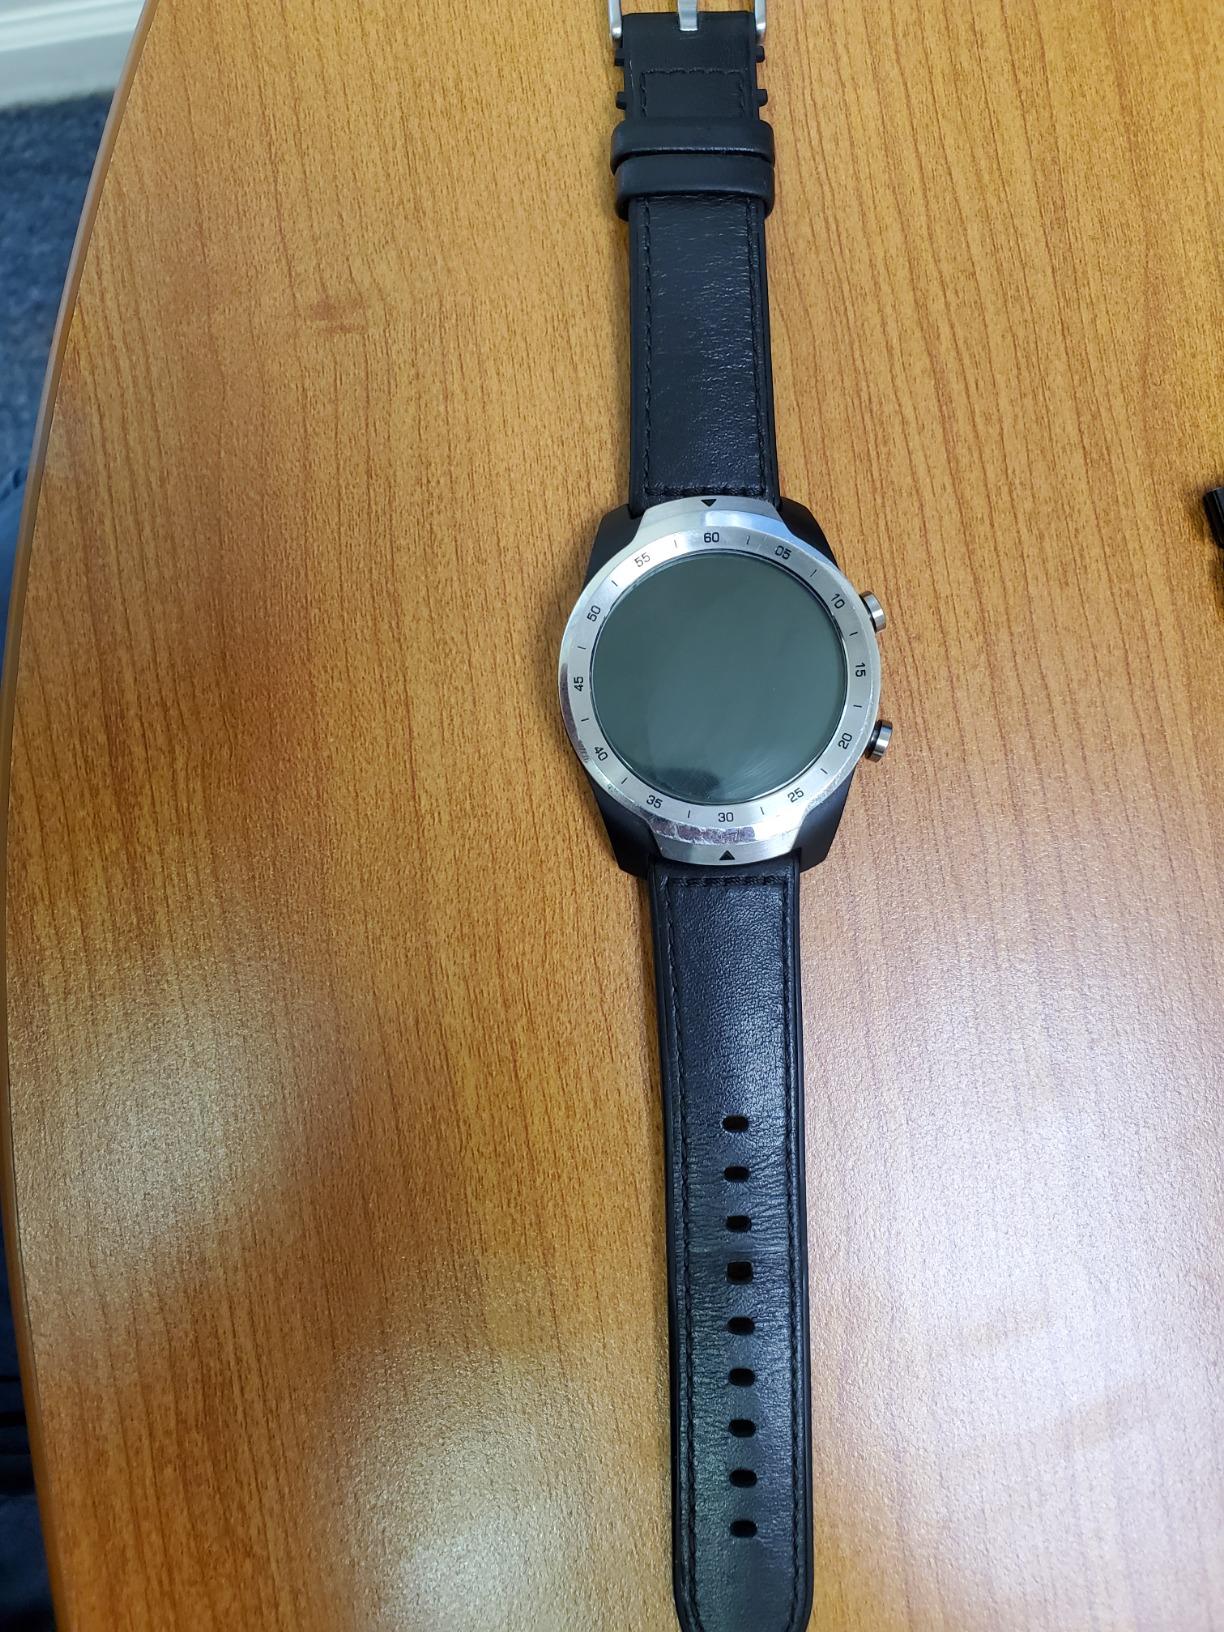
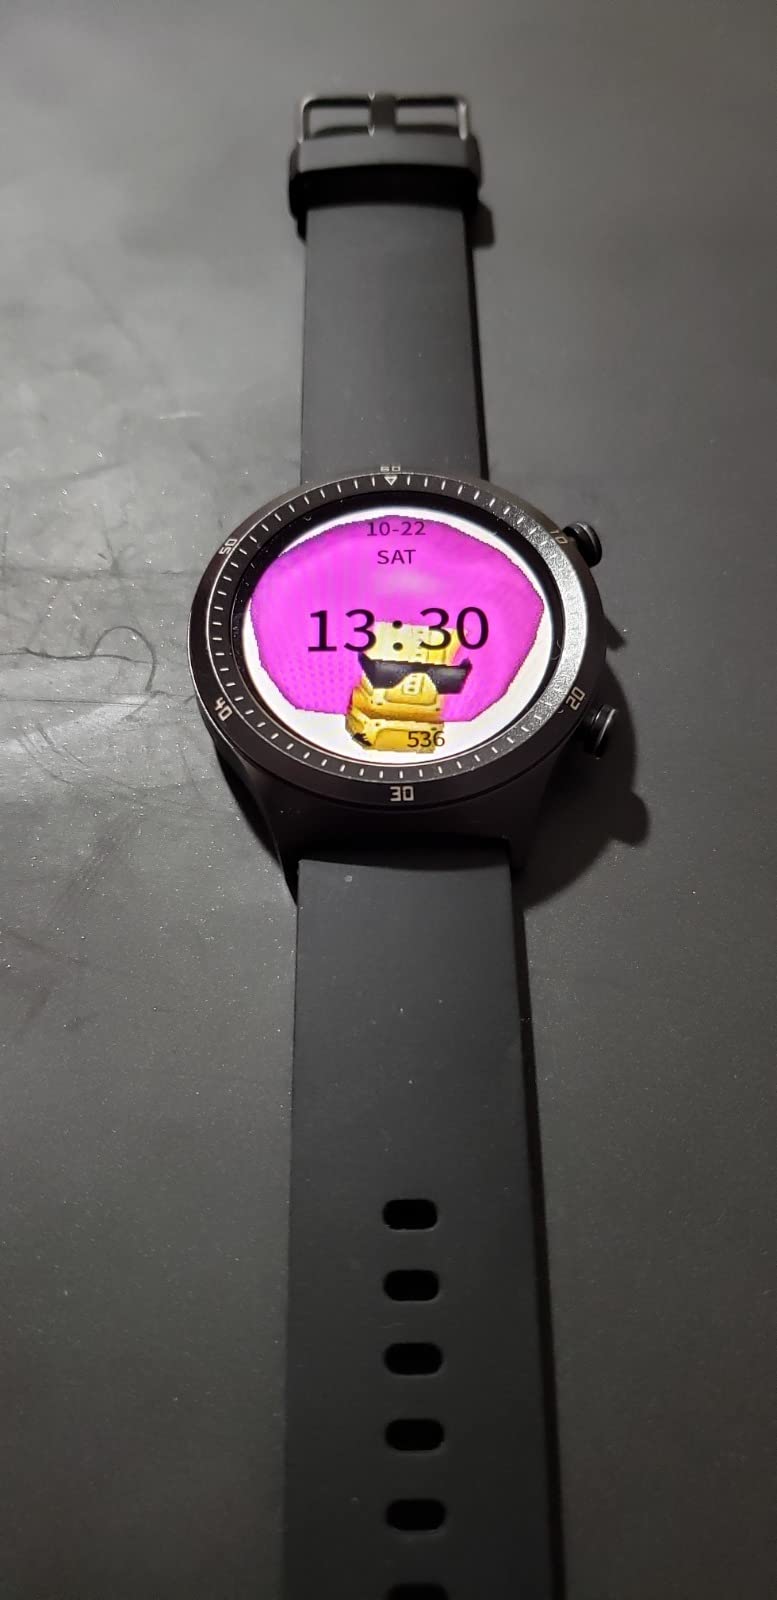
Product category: smartwatch
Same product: no